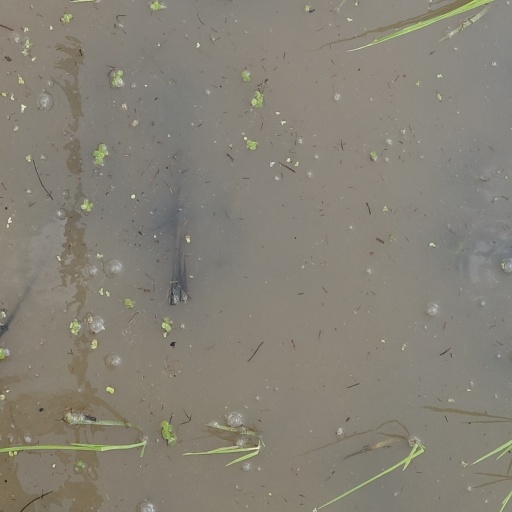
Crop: rice